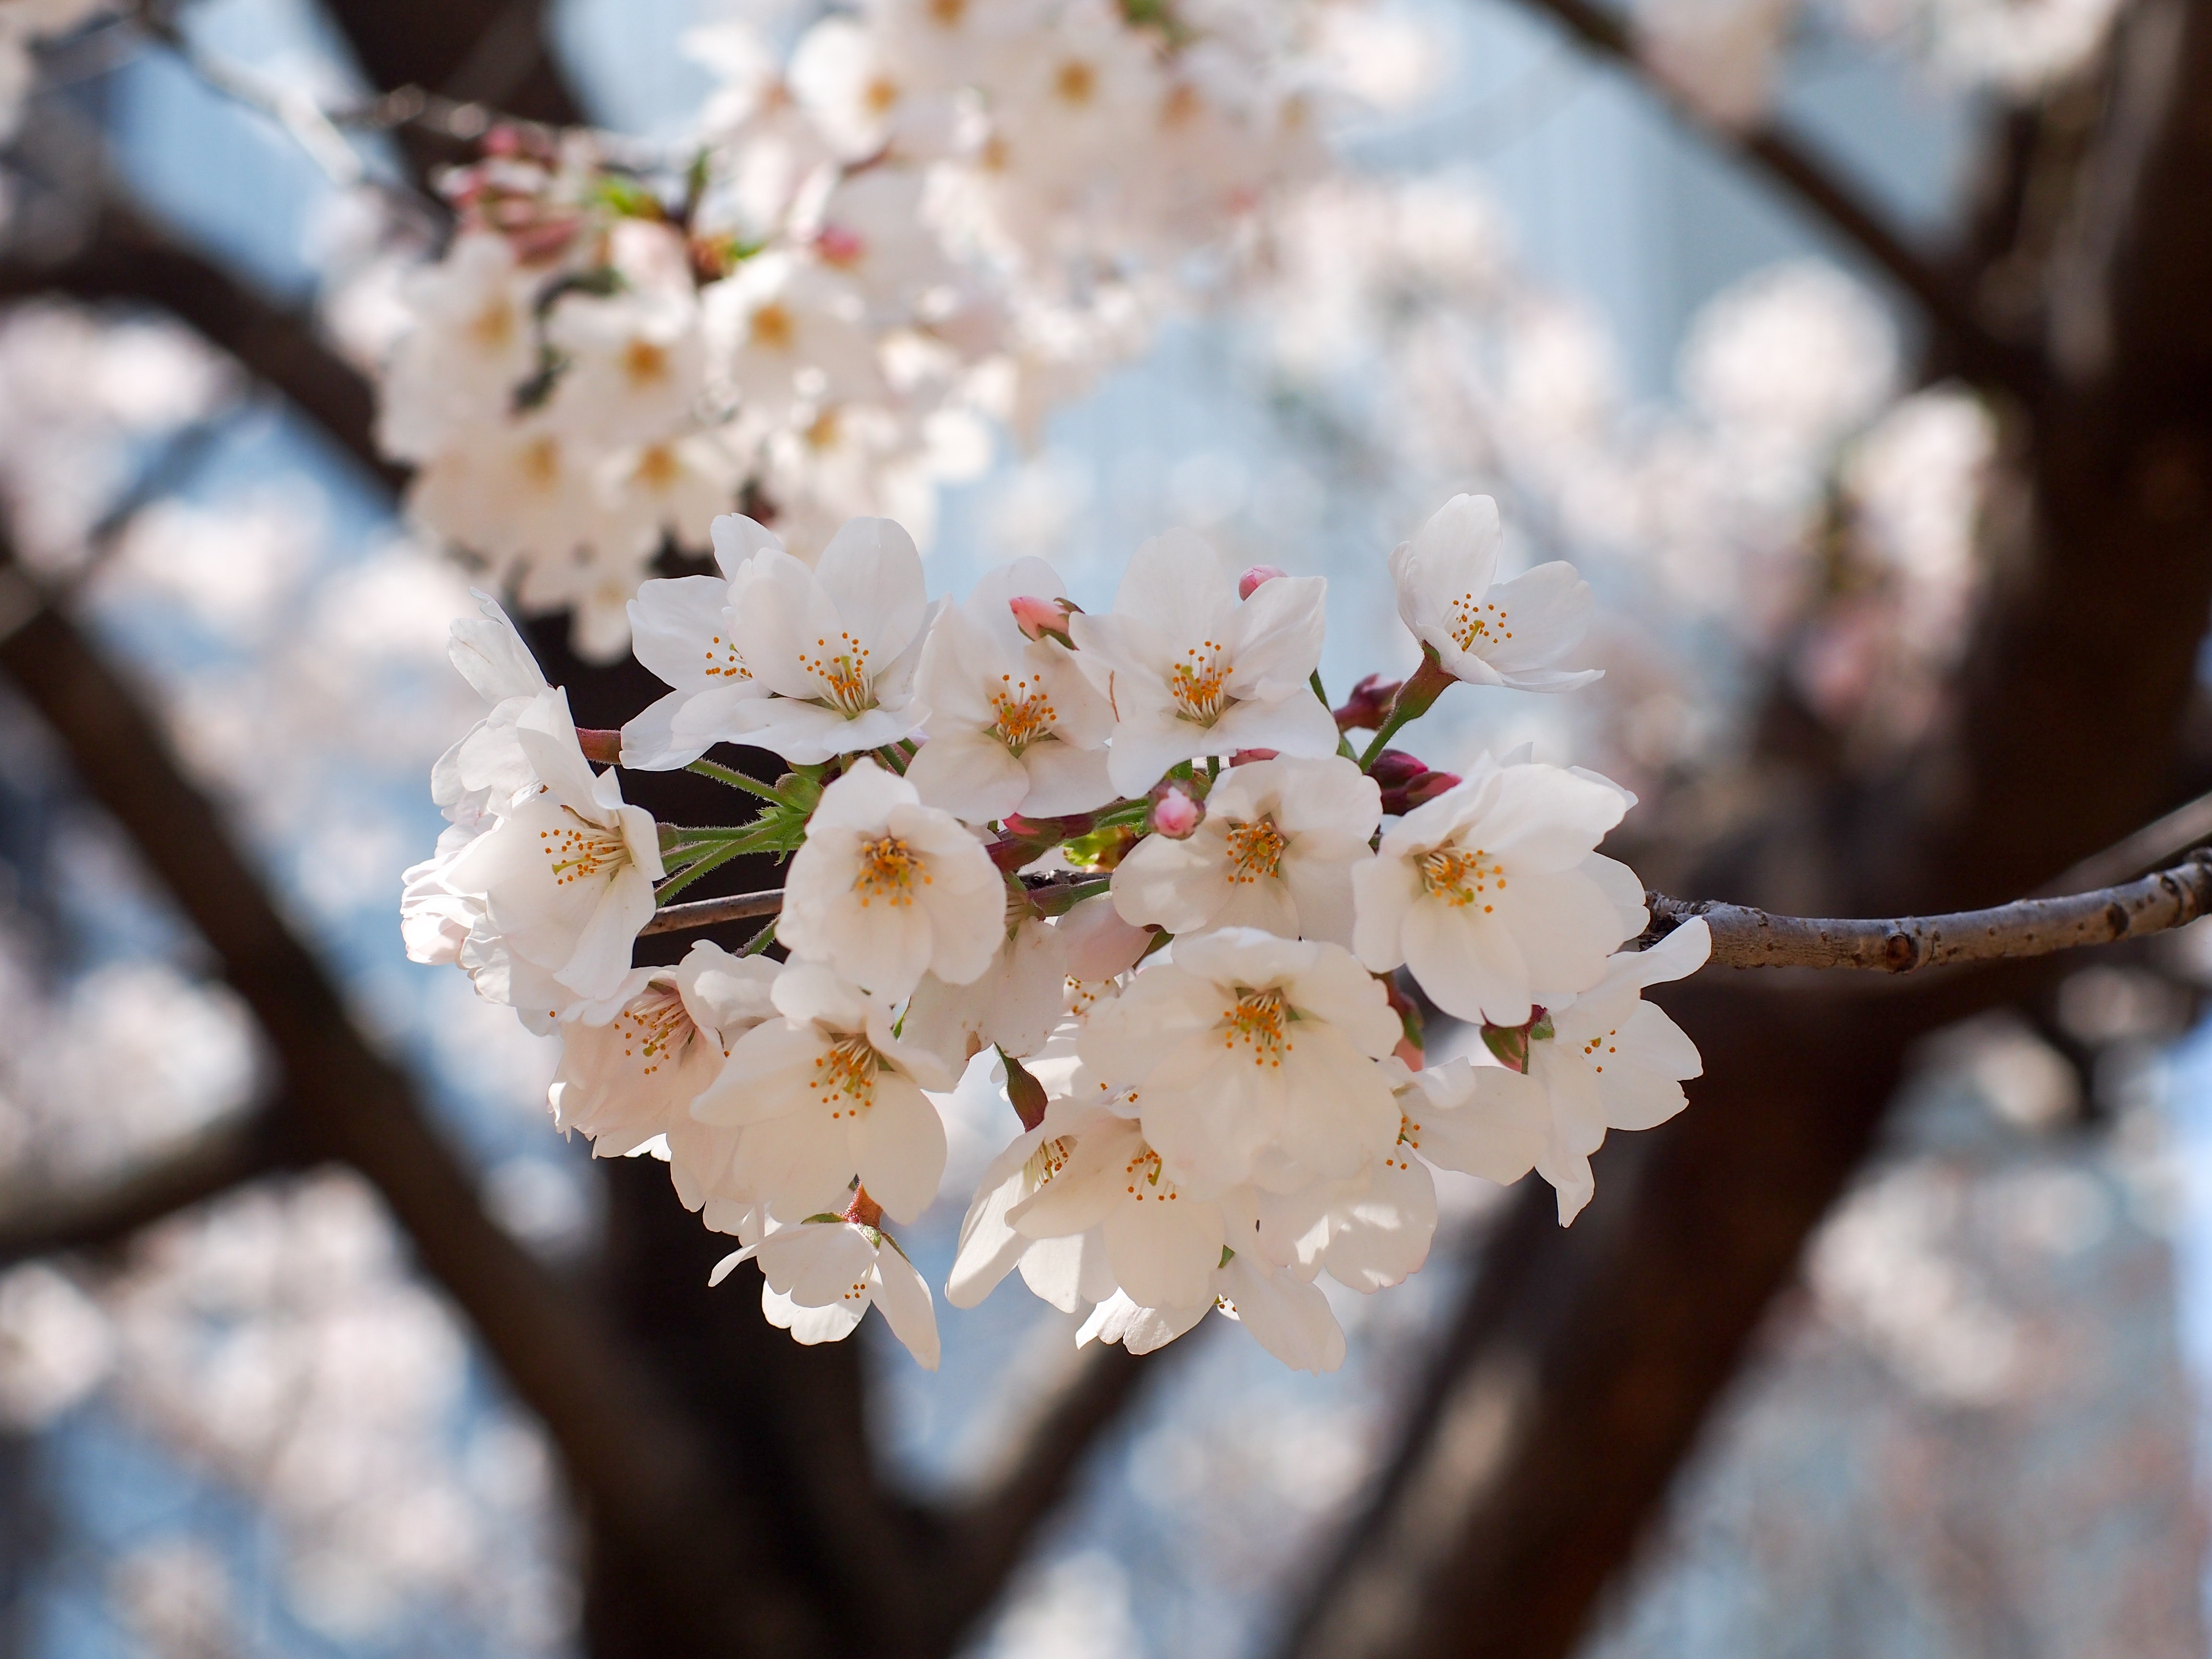
branch, blossom, plant, flower, food, spring, produce, pink, japan, flora, kumamoto, season, cherry blossom, flowers, close up, spring flowers, cherry, macro photography, spring in japan